Vignale

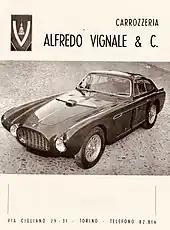
1959 ad for the Ferrari 340 coupe bodied by Carrozeria Vignale

Also Rodolfo Bonetto designed a couple of cars in the early 1950s before moving to Boneschi. Later Vignale designs were created by Virginio Vairo. Vignale also designed and built cars themselves, usually low volume variants of the main production cars of these automobile manufacturers. Amongst them were 850, Samantha, Eveline and the Vignale Gamine, based on the Fiat 500. In 1968, Vignale designed the body of their last prototype, the Tatra 613. Vignale was taken over by De Tomaso in 1969 who already owned Carrozzeria Ghia. Shortly after selling, Alfredo Vignale died in a car crash on November 16, 1969. Both coachbuilders were sold to Ford in 1973 but the Vignale brand was discontinued.